Kyle White (US soldier)

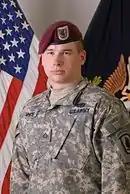
White in mid-2007, before his deployment to Afghanistan

White was assigned to the 2nd Battalion, 503rd Infantry Regiment from 2006 to 2008. In early 2007, as part of Operation Enduring Freedom, he was deployed to Aranas, Afghanistan where he served as a platoon radio telephone operator. White's actions on November 9, 2007, were the basis for his receiving the Medal of Honor.